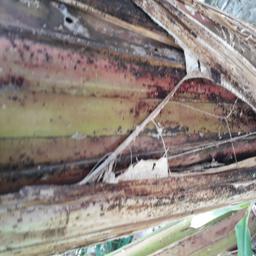
Label: PSEUDOSTEM WEEVIL